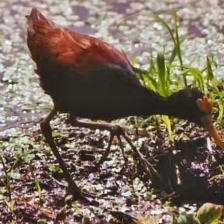
Species: NORTHERN JACANA
Scientific name: JACANA SPINOSA